Nautilus

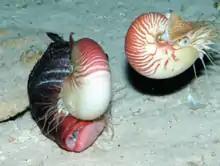
A pair of "N. pompilius" feeding on two-spot red snapper ("Lutjanus bohar") bait during daytime at depth. This observation constitutes the deepest record of any nautilus species.

Nautiluses are scavengers and opportunistic predators. They eat lobster molts, hermit crabs, and carrion of any kind.